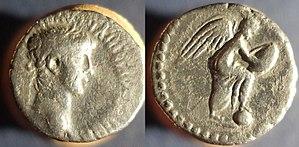
hémidrachme en argent de Néron figurant au revers Nikè la victoire écrivant sur un bouclier
Kayseri est une ville de Turquie, préfecture de la province du même nom, située dans la région de Cappadoce au pied du mont Erciyes. La ville se situe à 320 km de la capitale Ankara et 770 km d'Istanbul. Elle était anciennement connue sous le nom de Césarée de Cappadoce ou Mazaca. La population de l'agglomération urbaine s'élève à 964 188 habitants en 2009.